House at 18A and 20 Aborn Street

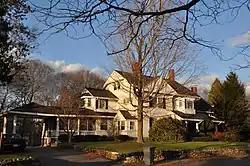

The House at 18A and 20 Aborn Street in Wakefield, Massachusetts is a historic house and carriage house with elaborate Queen Anne styling. It was built in the mid-1880s, and is one of the most ornate houses in the neighborhood. The property was listed on the National Register of Historic Places in 1989.